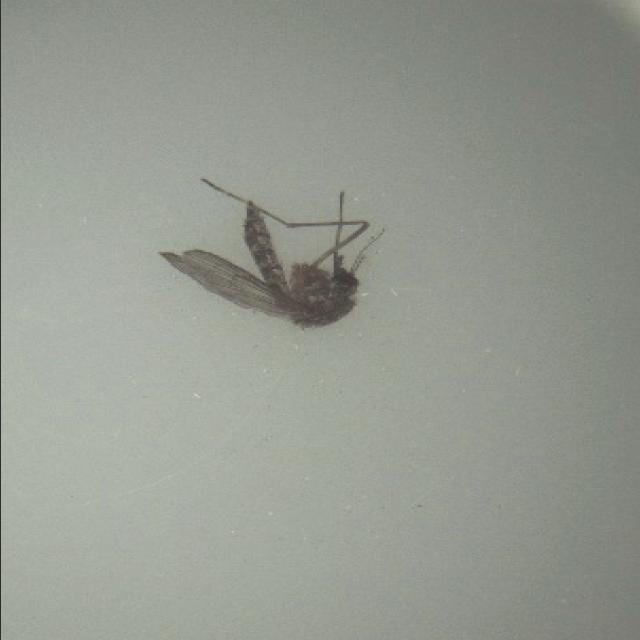
Species: aedes_vexans